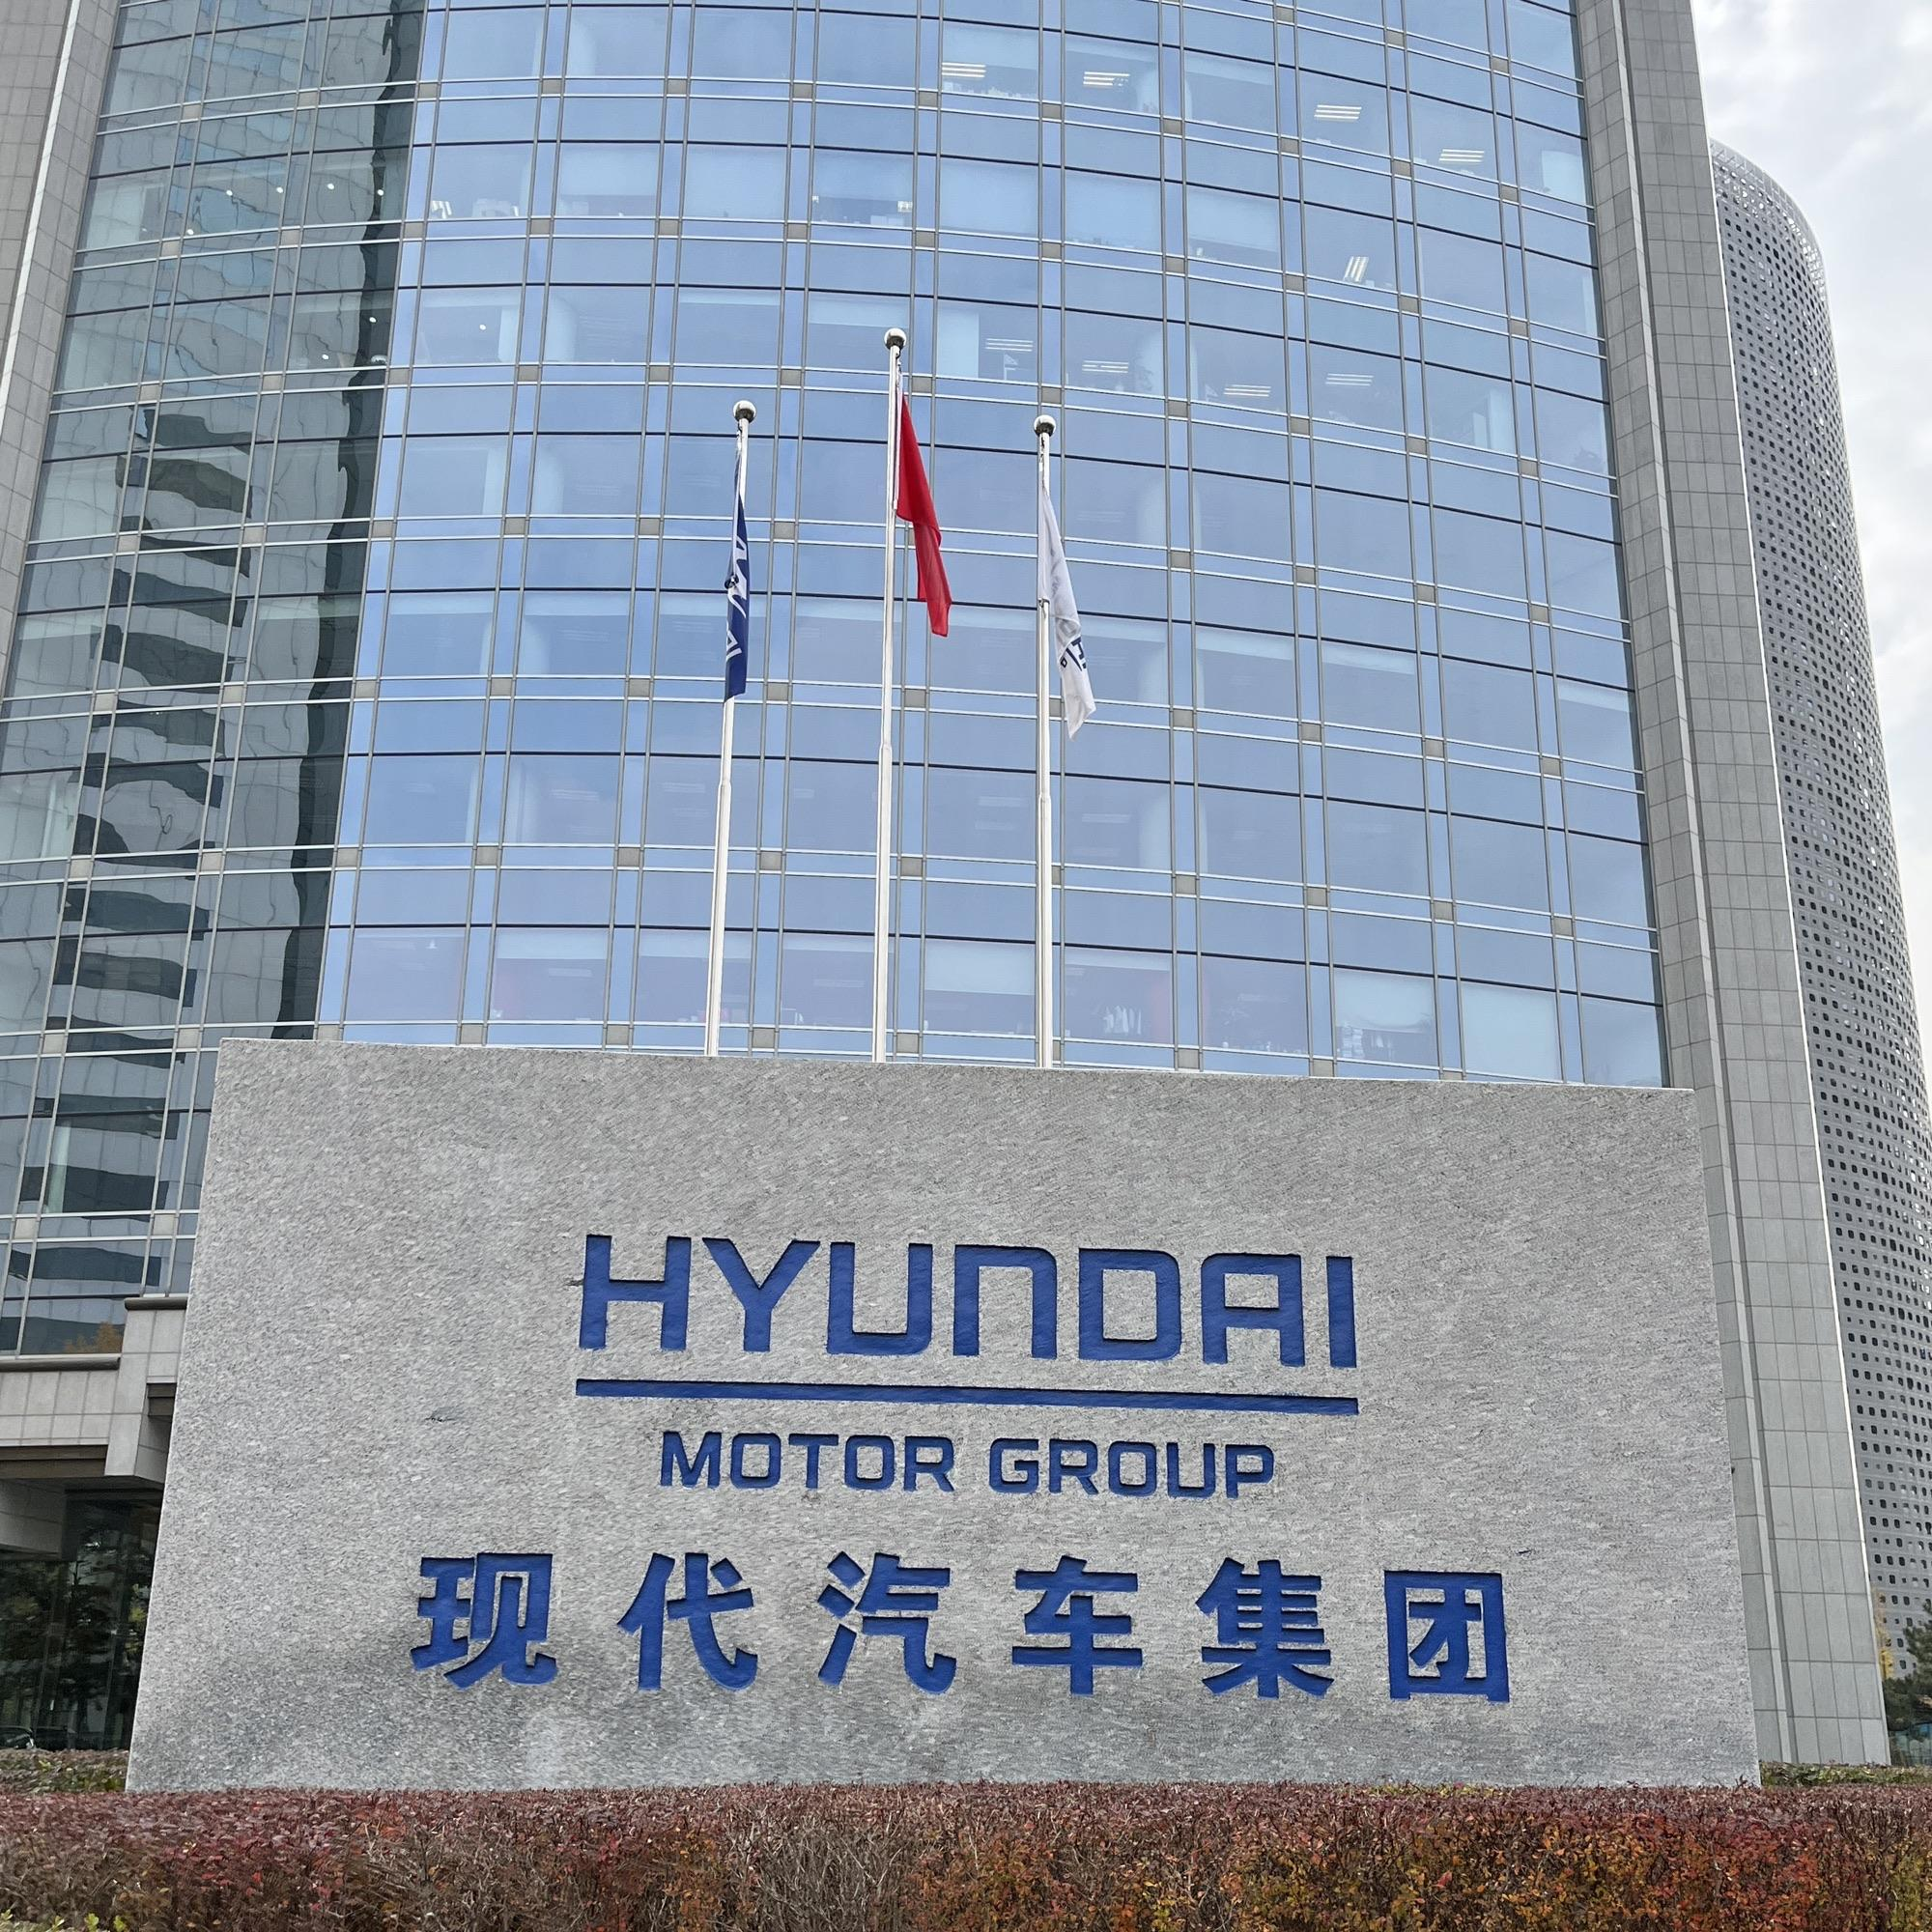
地标名称：现代汽车大厦
所在城市：北京市·朝阳区